Italian Argentines

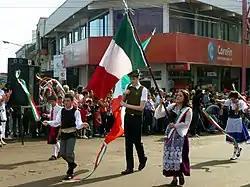
Italian Argentines during the opening parade of the XXXIV Immigrant's Festival in Oberá, Misiones

Italian Argentines (or "tanos" in Rioplatense Spanish) are Argentine-born citizens who are fully or partially of Italian descent, whose ancestors were Italians who emigrated to Argentina during the Italian diaspora, or Italian-born people in Argentina.